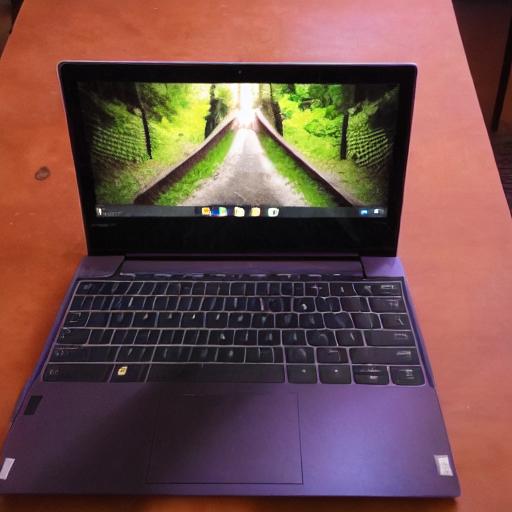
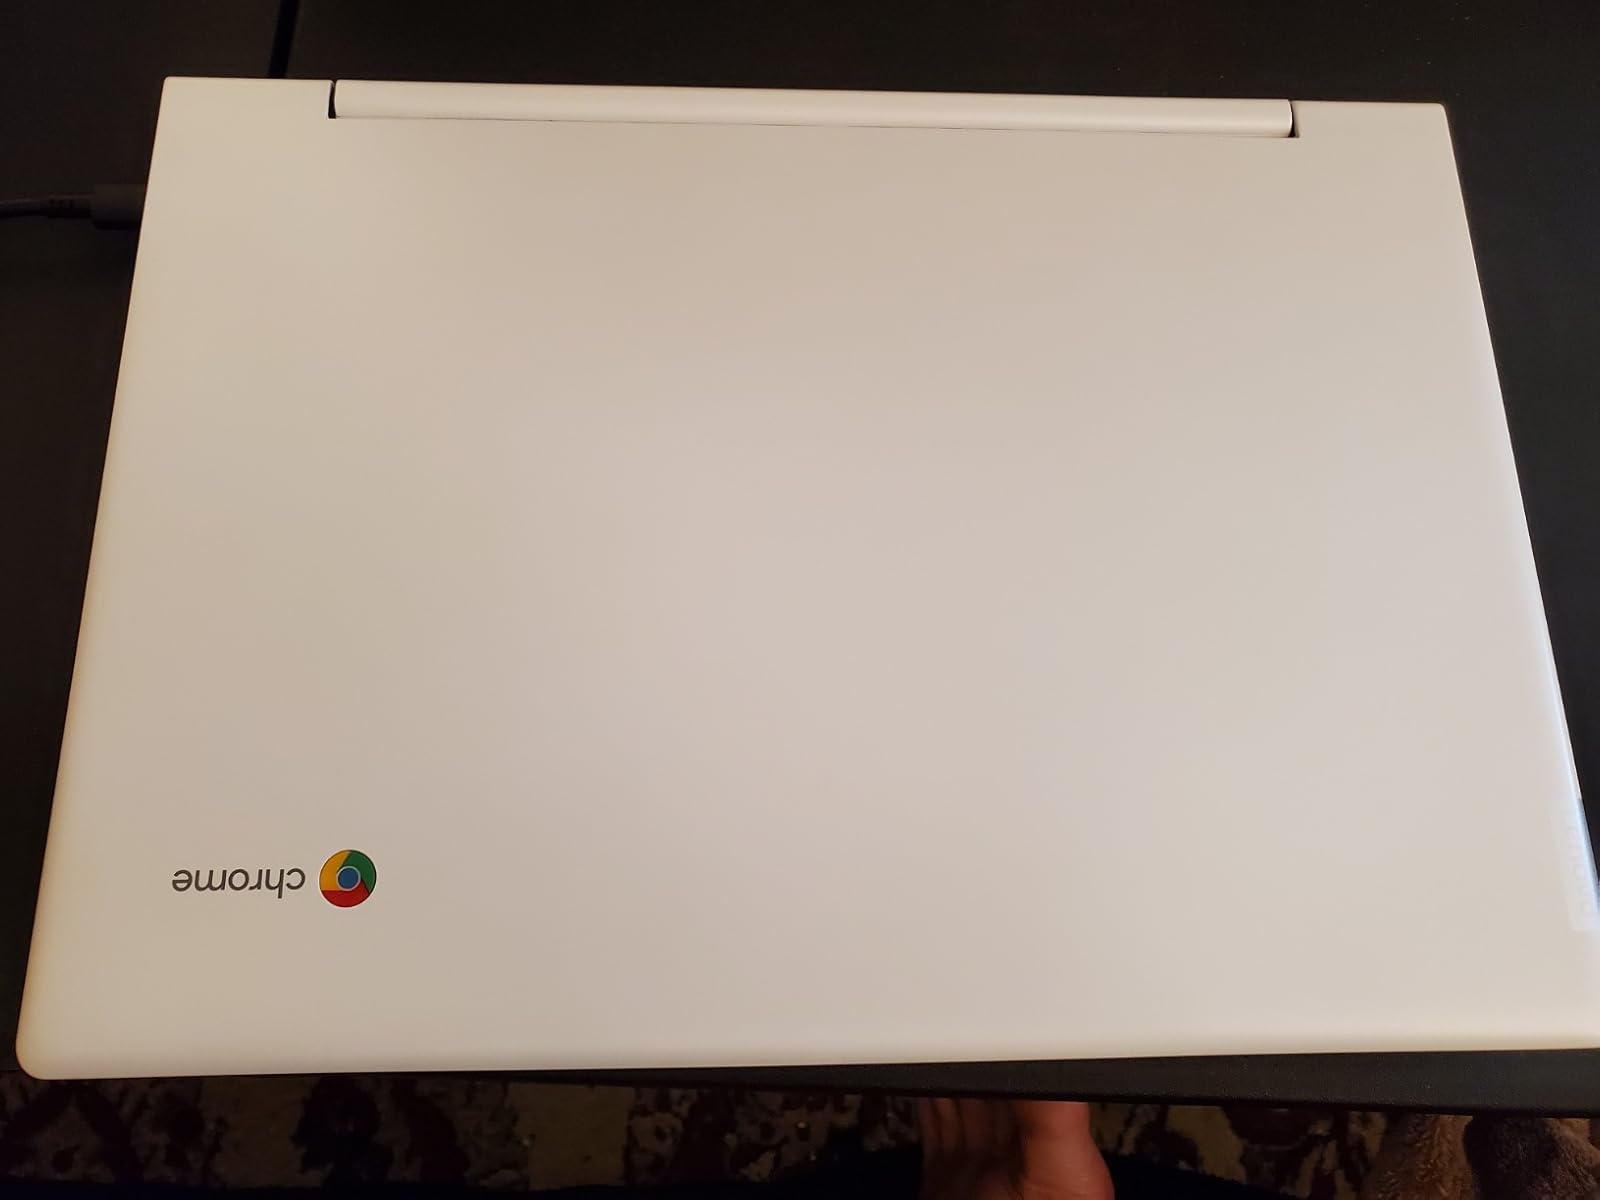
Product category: laptop
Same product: no